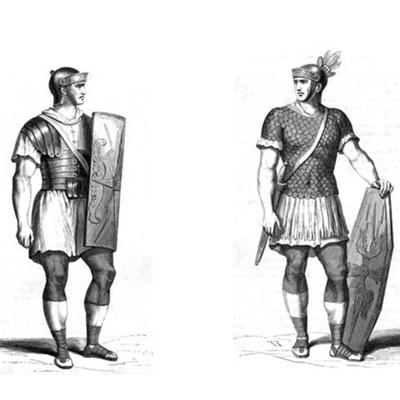
回答: 「え?君もう就活終わり?」